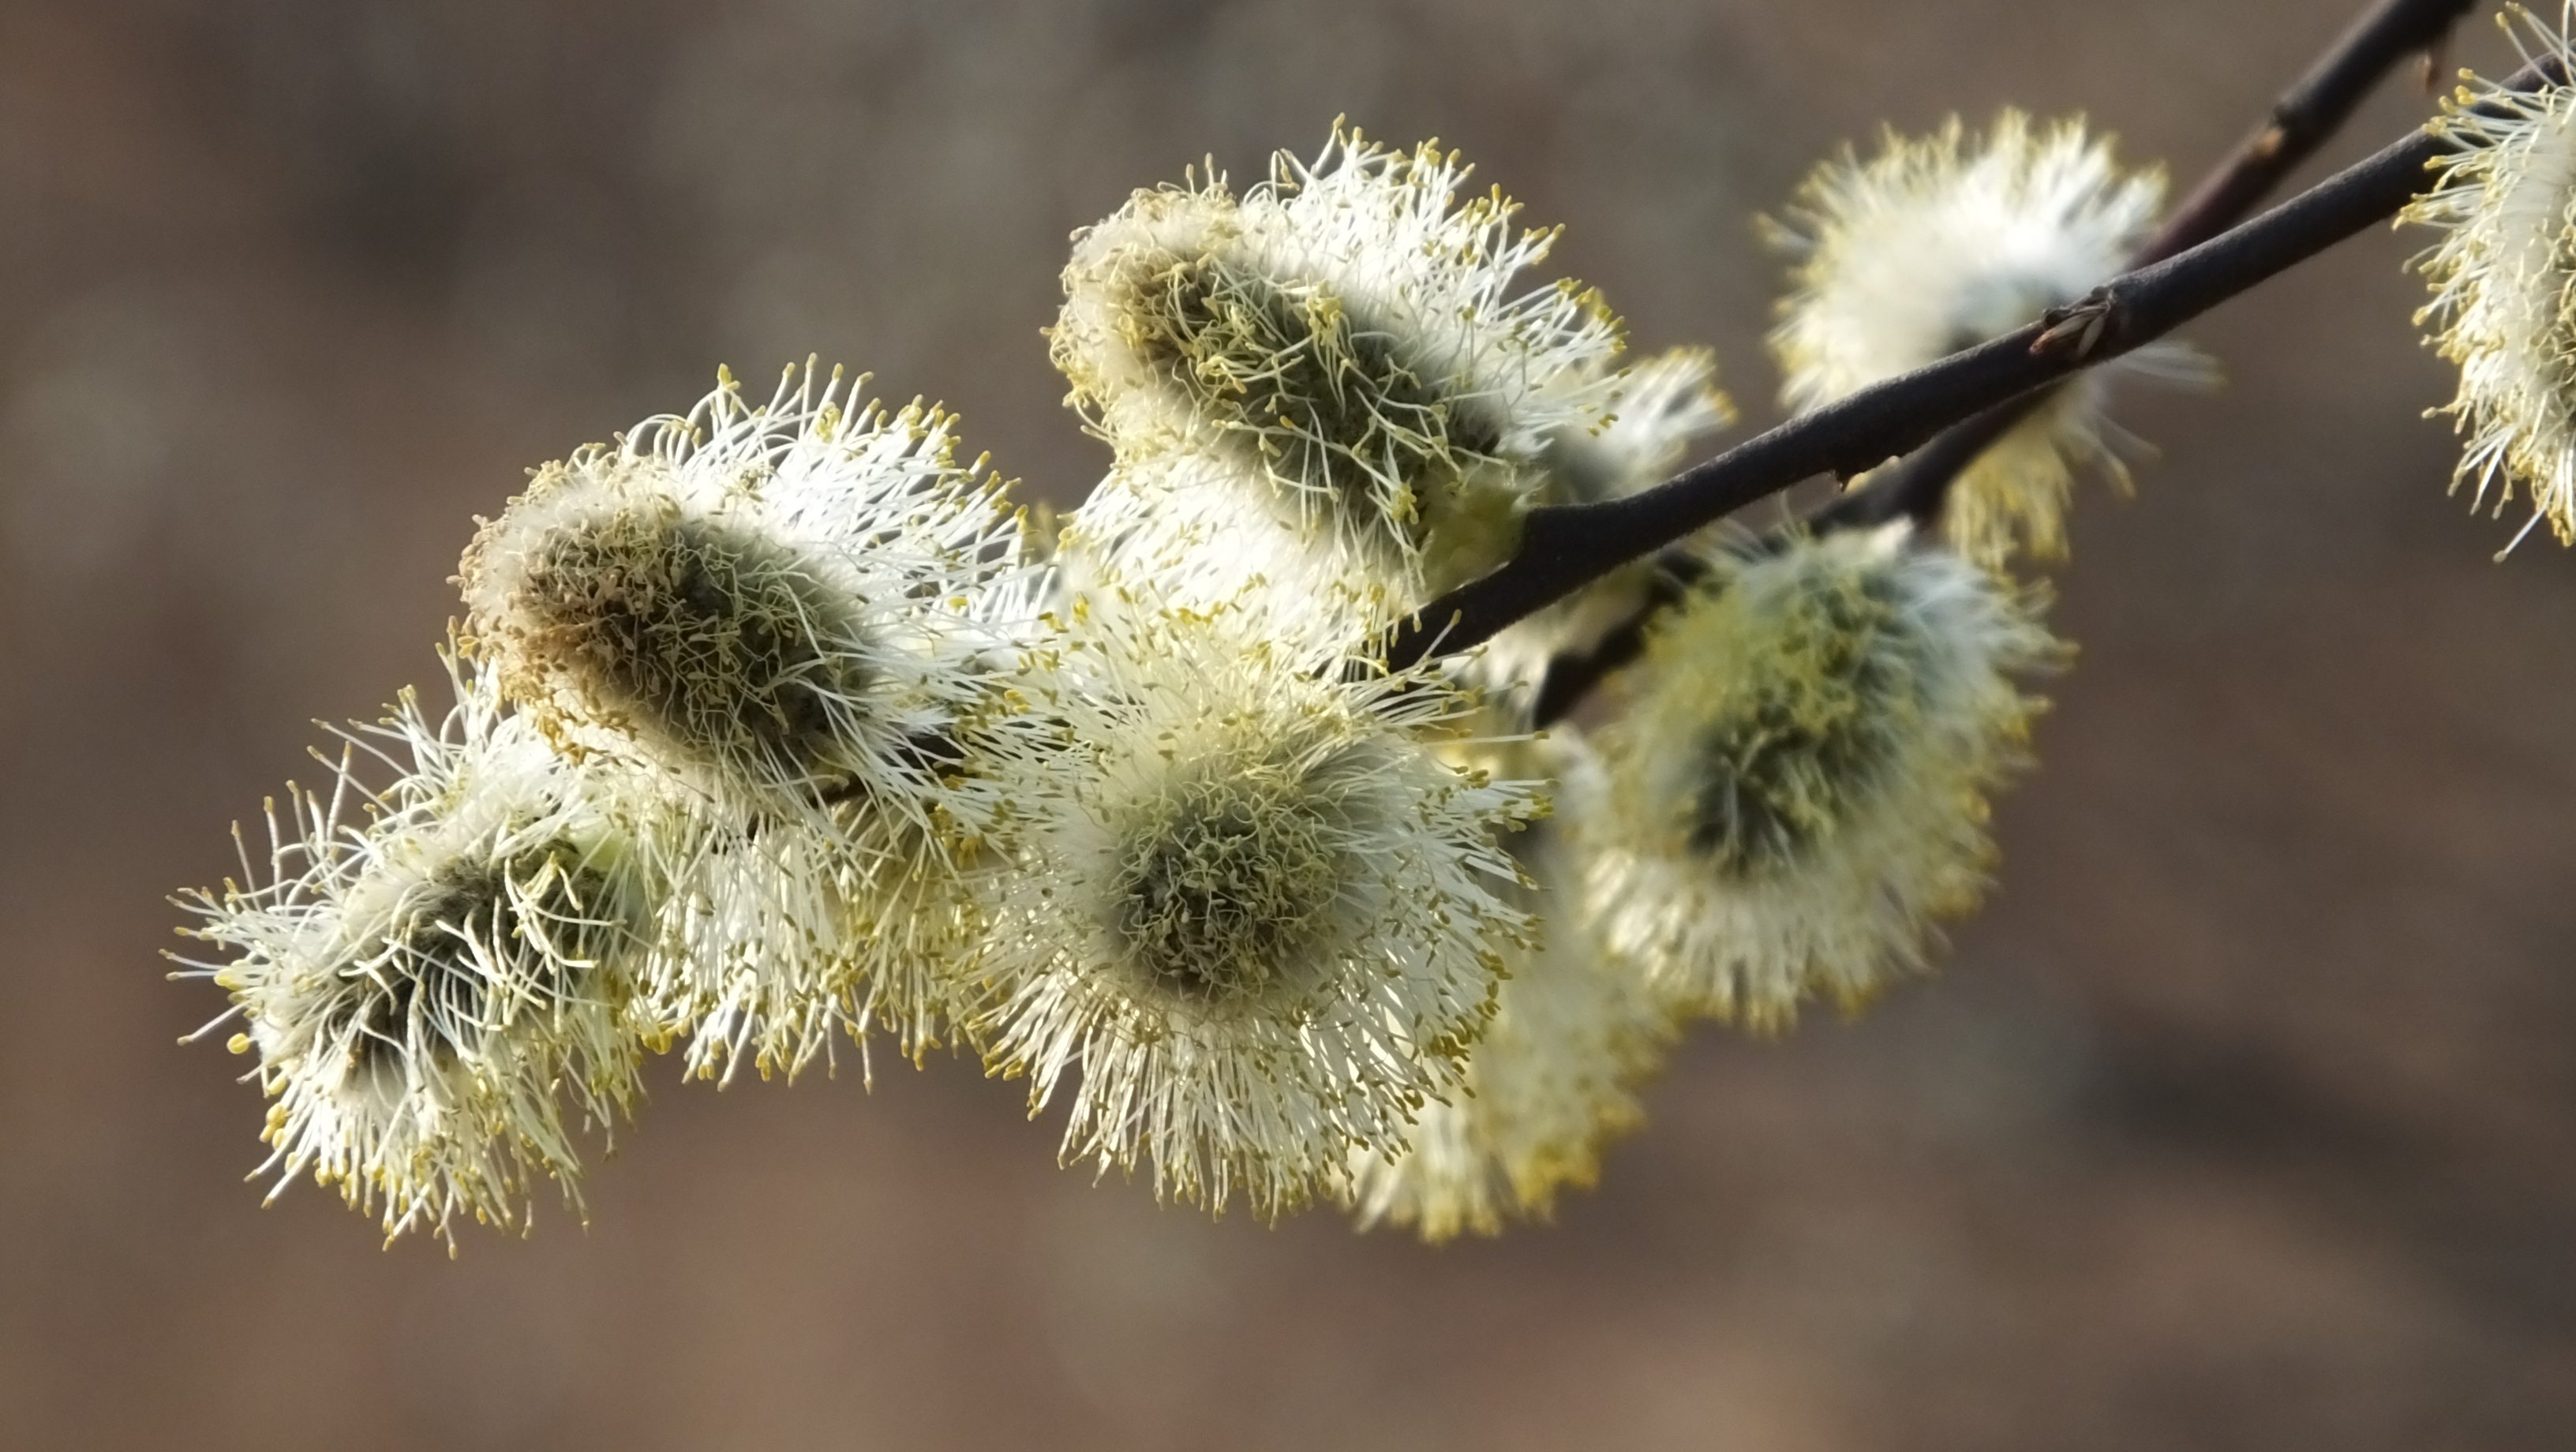
flower, plant, tree, twig, terrestrial plant, close up, flowering plant, wildflower, wildlife, macro photography, pollen, plant stem, burdock